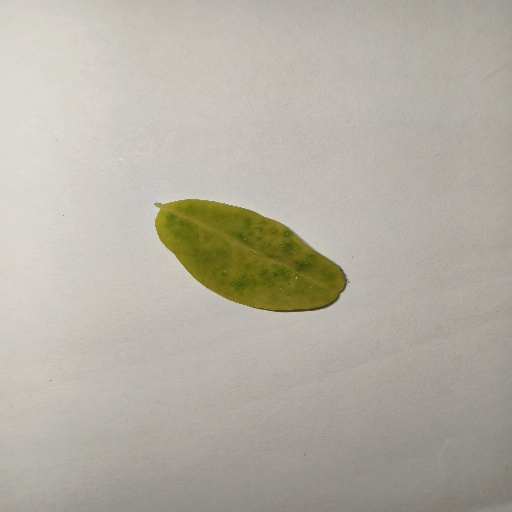
Species: Sojina
Leaf condition: Yellow Leaf